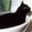
Label: cat